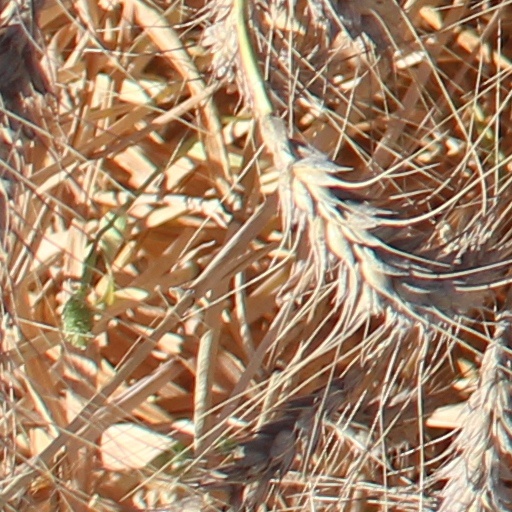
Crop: wheat